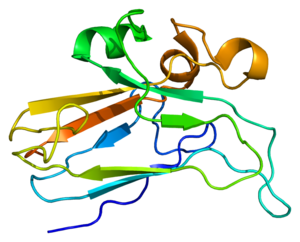
L'éphrine B2 est une protéine transmembranaire qui, chez l'homme, est codée par le gène EFNB2, sur le chromosome 13. Les éphrines et leurs récepteurs interviennent au cours du développement cellulaire, notamment au niveau du système nerveux et de l'érythropoïèse. L'éphrine B2 interagit avec les récepteurs EphA3 et EphB4. En particulier, elle interagit avec les récepteurs EphA3 et EphB1 lors du développement du chiasma optique. Elle est par ailleurs utilisée comme récepteur par le virus Nipah et le virus Hendra pour infecter les cellules hôtes.
Les éphrines, également connues sous les termes de ligands d'éphrine ou de protéines interagissant avec le récepteur de la famille Eph, sont une famille de protéines qui servent de ligands au récepteur Eph. Les récepteurs Eph, à leur tour, composent la plus grande sous-famille connue des protéines de type récepteur à activité tyrosine kinase. Le couplage éphrine/Eph, est uniquement actif sur les interactions de cellule à cellule de type directe.